Margaret Morrison Carnegie College

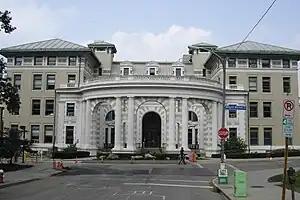
Margaret Morrison Carnegie Hall

Margaret Morrison Carnegie College (MMCC) was the women's college for Carnegie Mellon University. It was founded in 1903 and opened its doors to students in 1906 as the Margaret Morrison Carnegie School for Women. The school was closed in 1973.